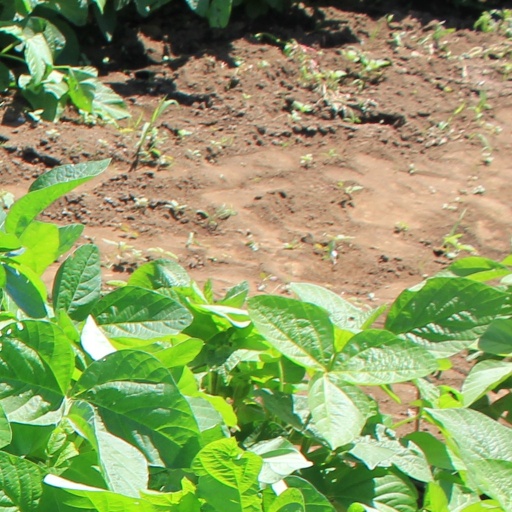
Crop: soybean